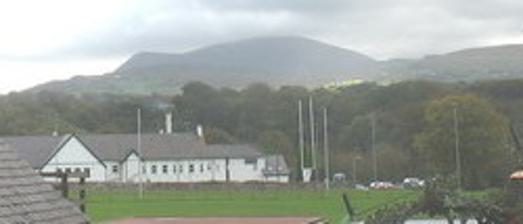
Building: Ysbyty Eryri
Country: United Kingdom
Year built: 1846
Hospital in Gwynedd, Wales Ysbyty Eryri Betsi Cadwaladr University Health Board Ysbyty Eryri Shown in Gwynedd Geography Location Lôn Parc, Caernarfon , Gwynedd , Wales Coordinates 53°07′48″N 4°15′46″W / 53.1300°N 4.2628°W / 53.1300; -4.2628 Organisation Care system NHS Wales Type Community History Opened 1846 Links Lists Hospitals in Wales Ysbyty Eryri ( Welsh for 'Snowdonia Hospital') is a health facility in Lôn Parc, Caernarfon , Gwynedd , Wales . It is managed by the Betsi Cadwaladr University Health Board . History The facility has its origins in the Caernarfon Union Workhouse which opened in 1846. An infirmary was established in the north-east part of the site in 1914. It became the Caernarfon Public Assistance Institution in 1930 and it joined the National Health Service as Eryri Hospital in 1948. Services were transferred from the Caernarfon Eye and Cottage Hospital when it closed in 1981. X-ray services were reduced by two-thirds in 2013. References